Schweinfurt–Meiningen railway

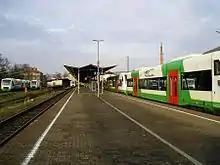
The Bavarian station in Meiningen

After the completion of the first major railway lines in the middle of the 19th century, the Bavarian government became very interested in opening up other parts of Bavaria and in establishing shorter links within the existing railway network. As a result, aspirations arose for a connection between the Bamberg-Würzburg railway at Schweinfurt and the "Werrabahn" at Meiningen, not least in order to improve the accessibility of the Saxon-Meiningen provincial capital.